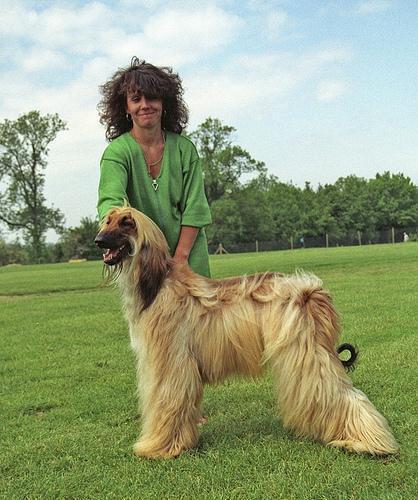
Afghan_hound